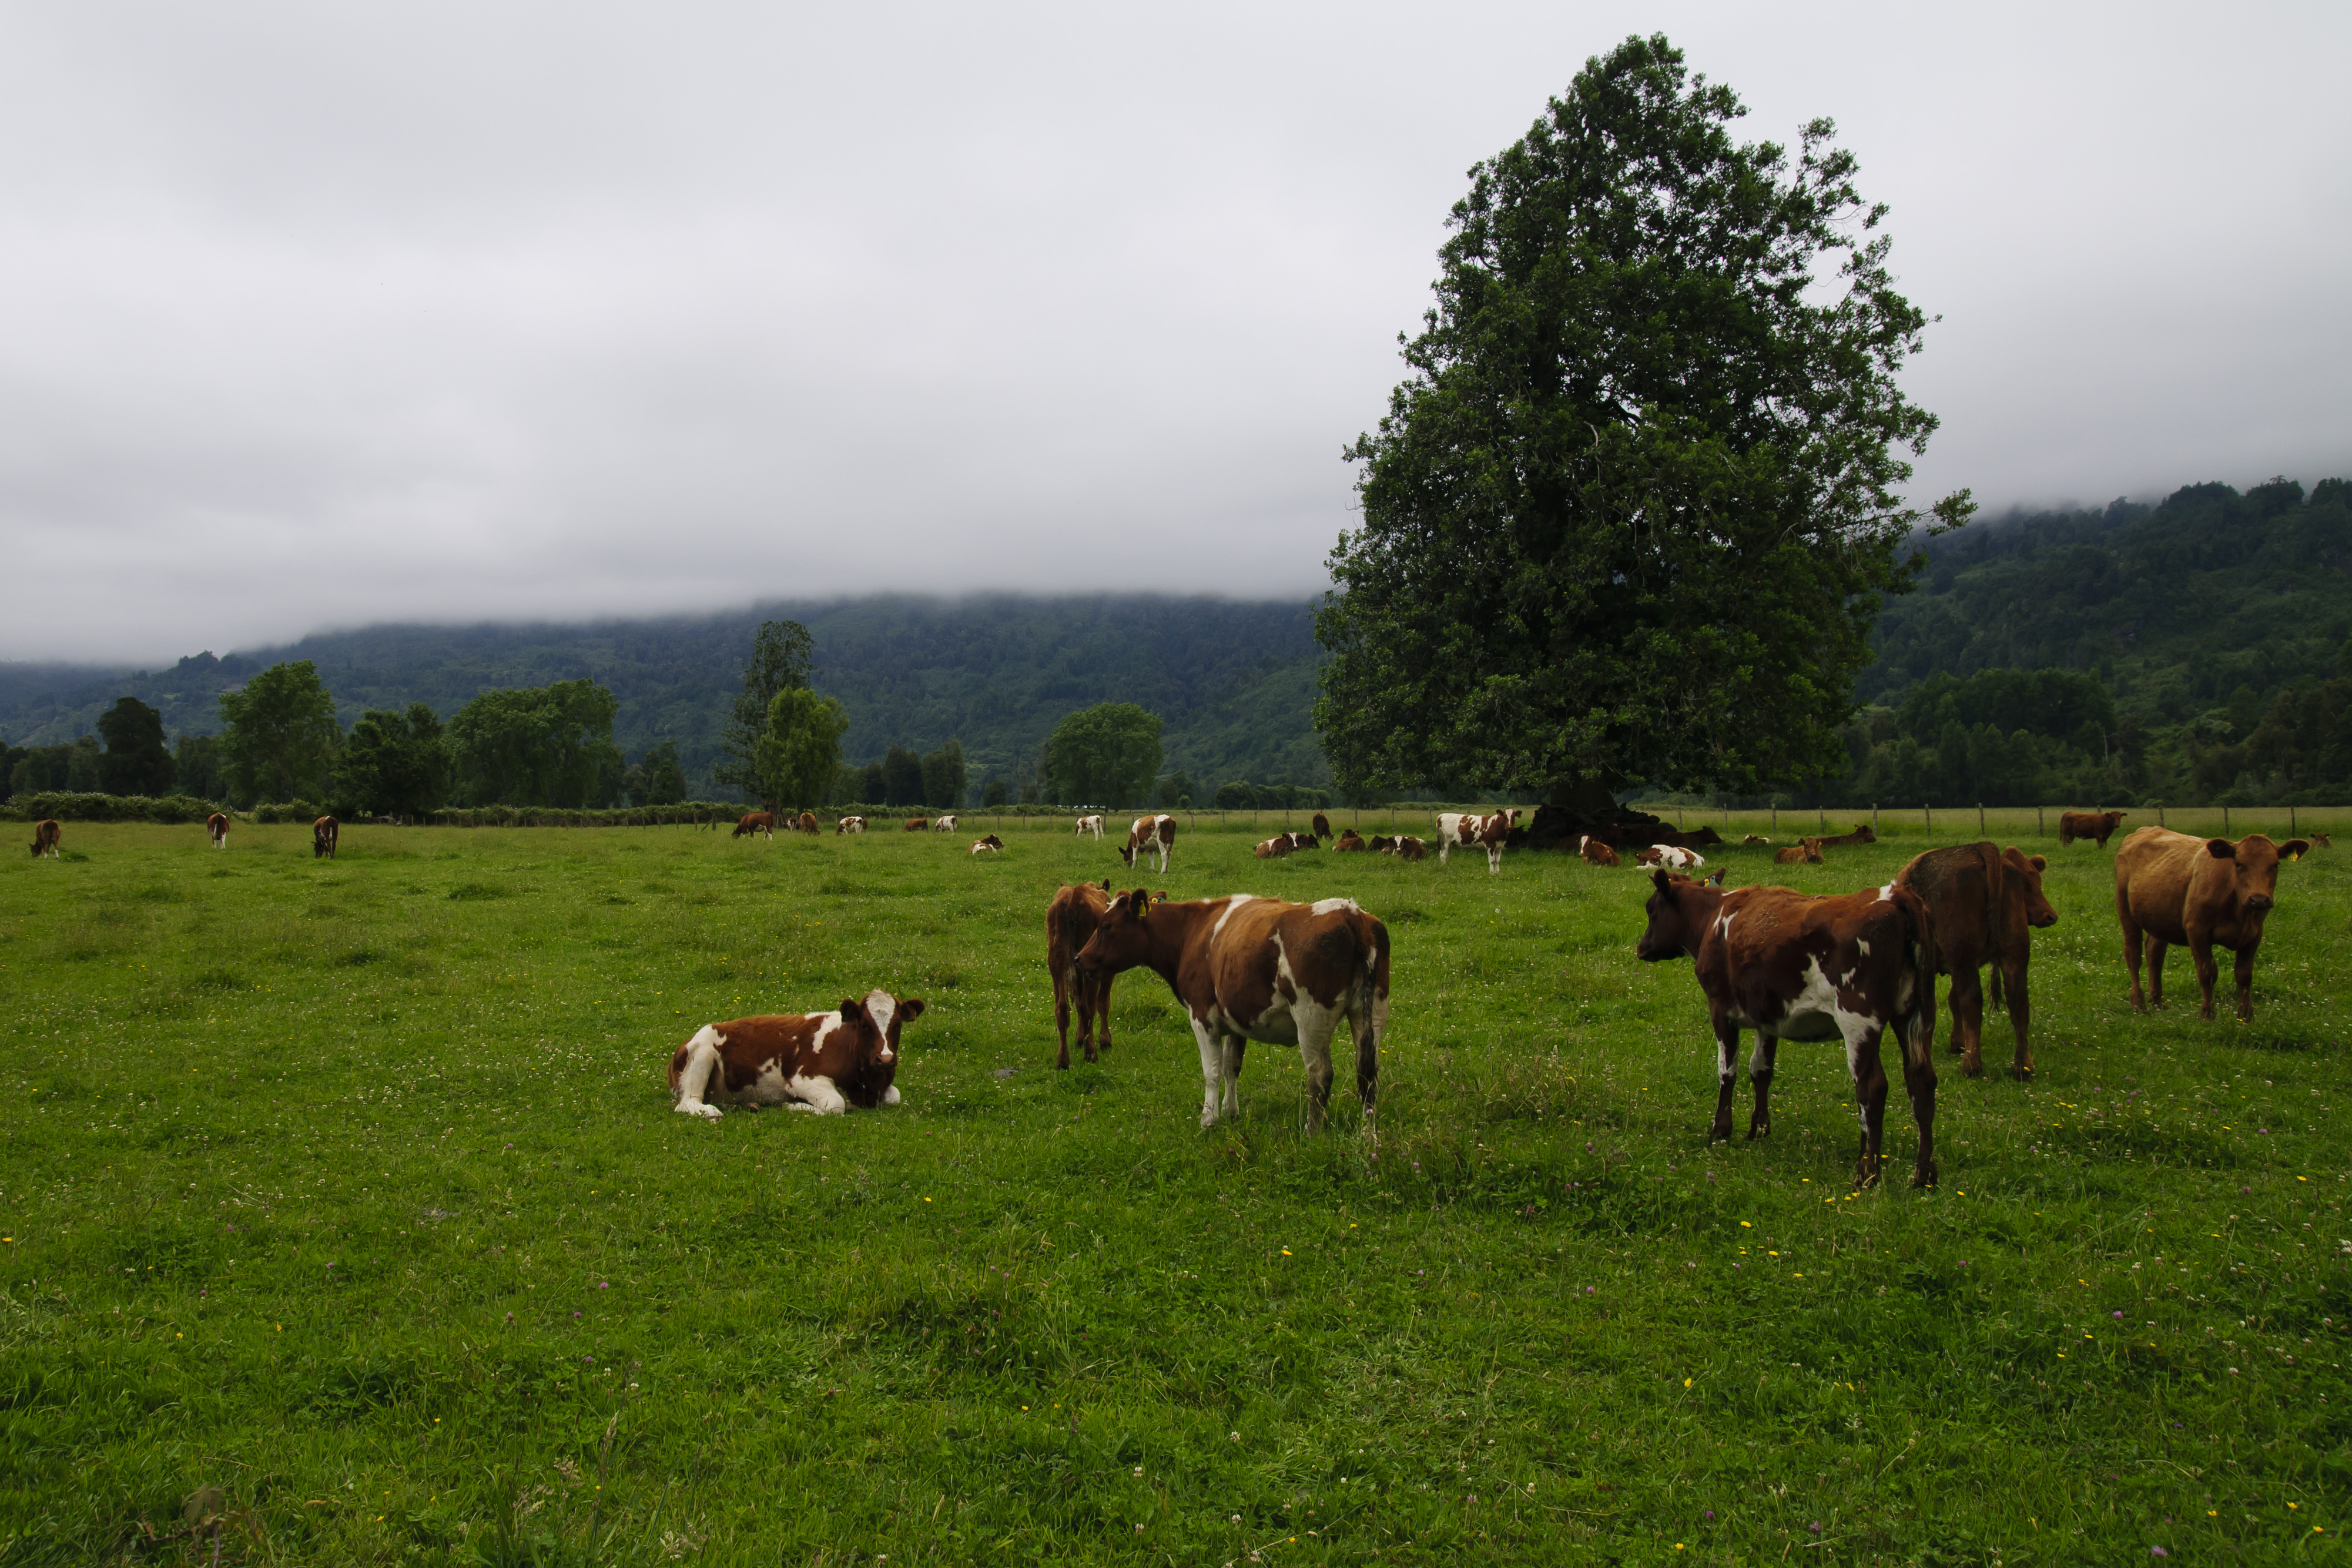
landscape, grass, field, farm, meadow, prairie, flower, herd, pasture, grazing, ranch, horse, nikon, agriculture, plain, chile, grassland, mare, habitat, ecosystem, d300, steppe, rural area, natural environment, cattle like mammal, horse like mammal